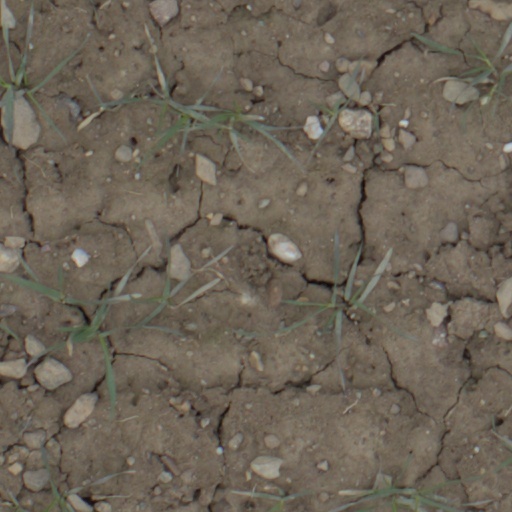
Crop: wheat